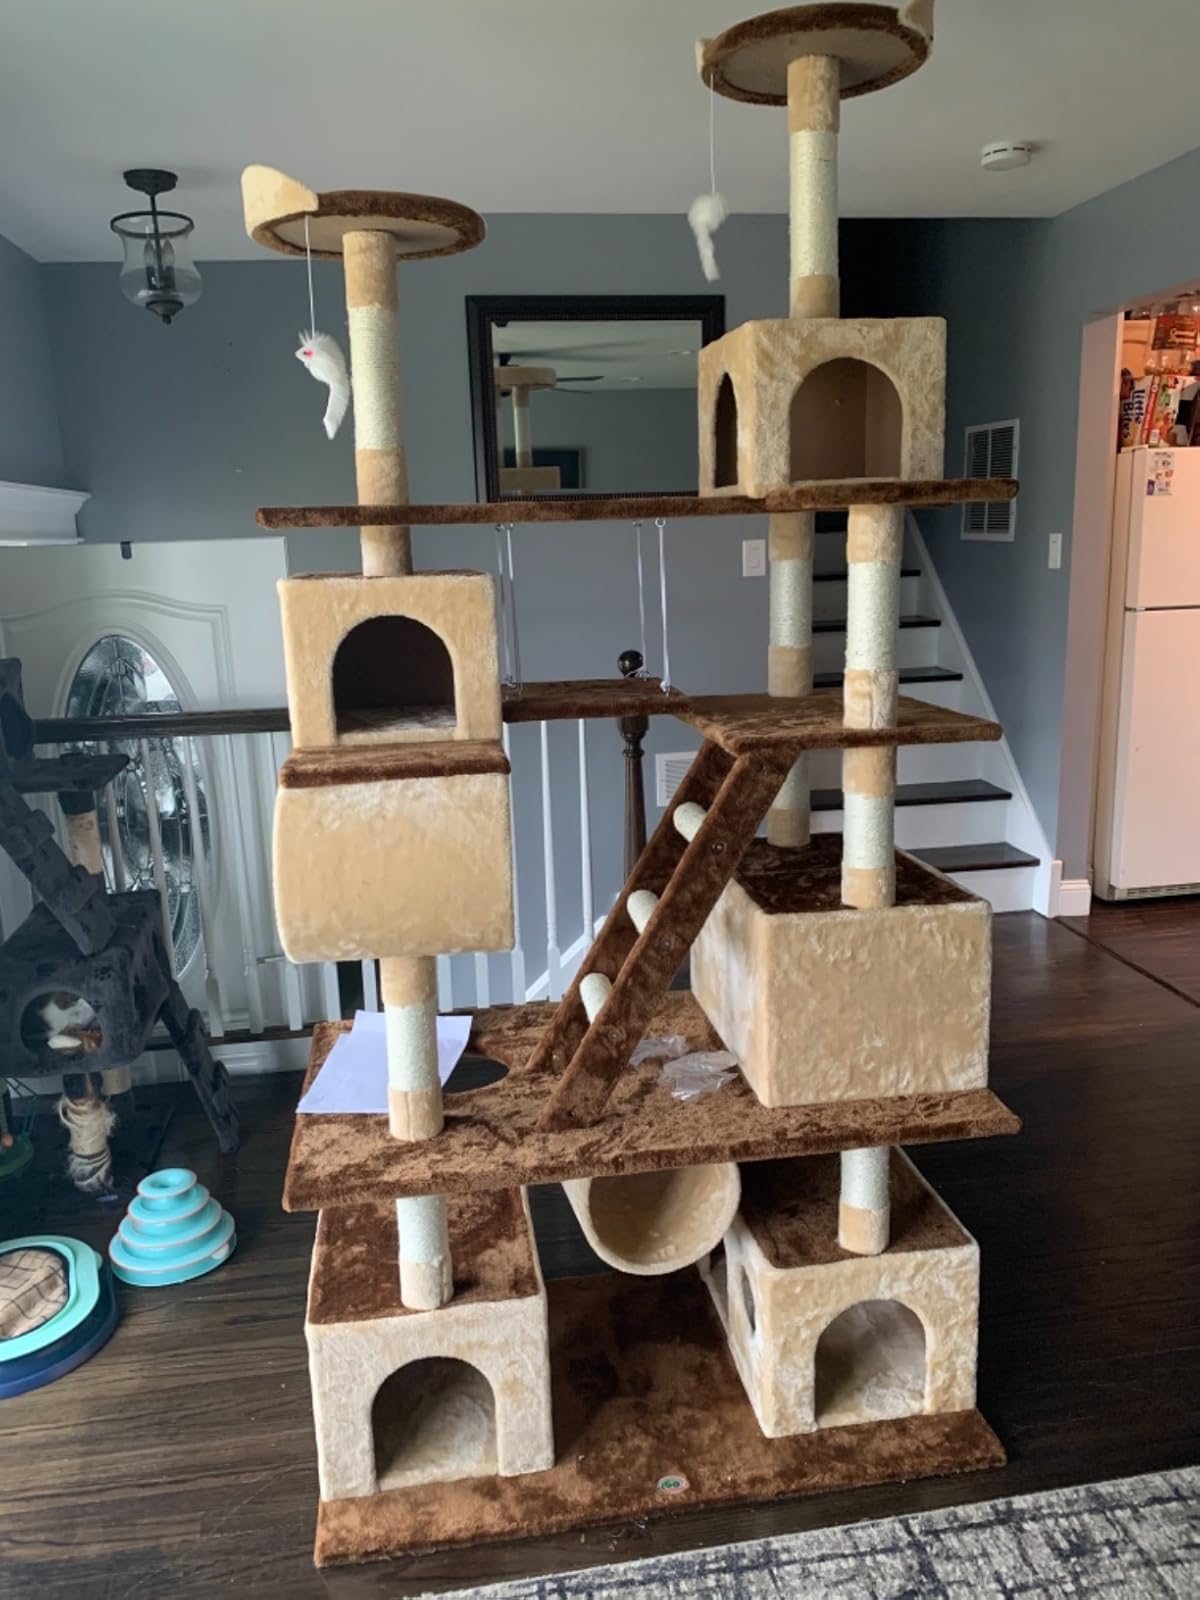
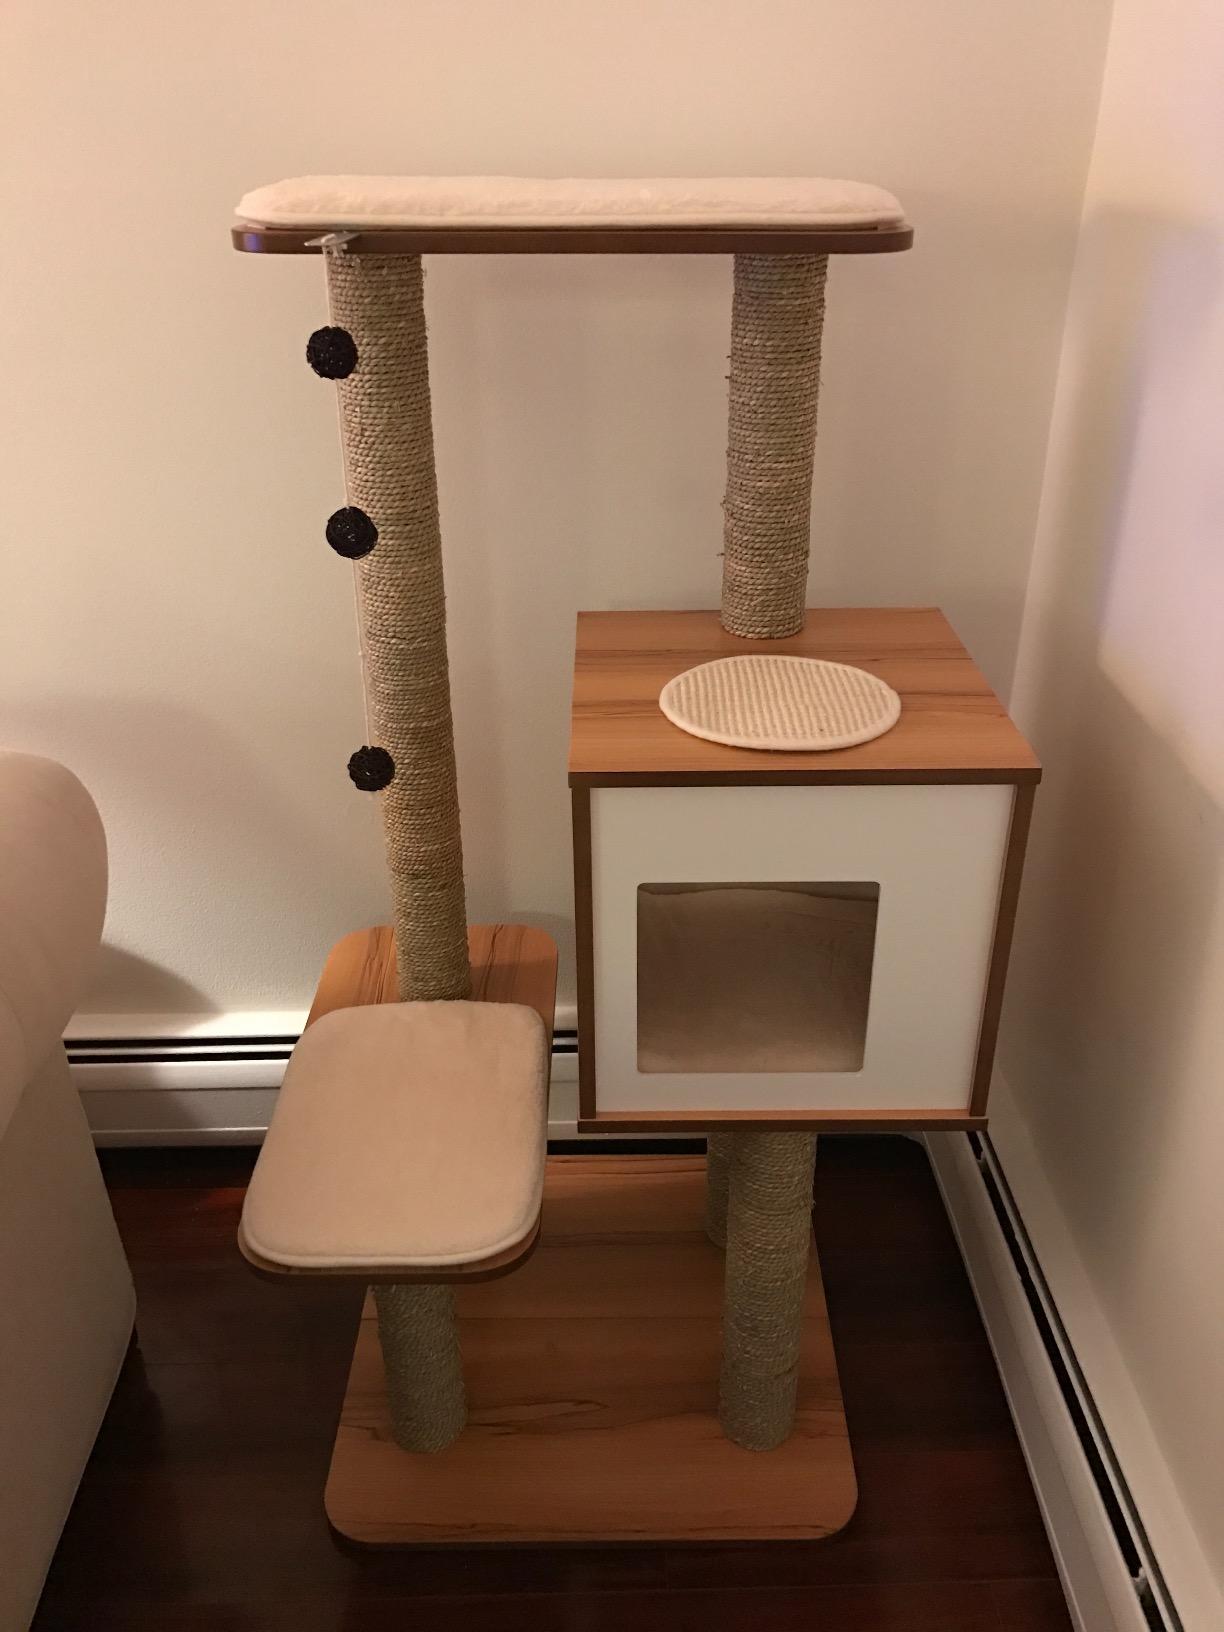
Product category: items_cat tree
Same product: no